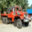
Label: truck